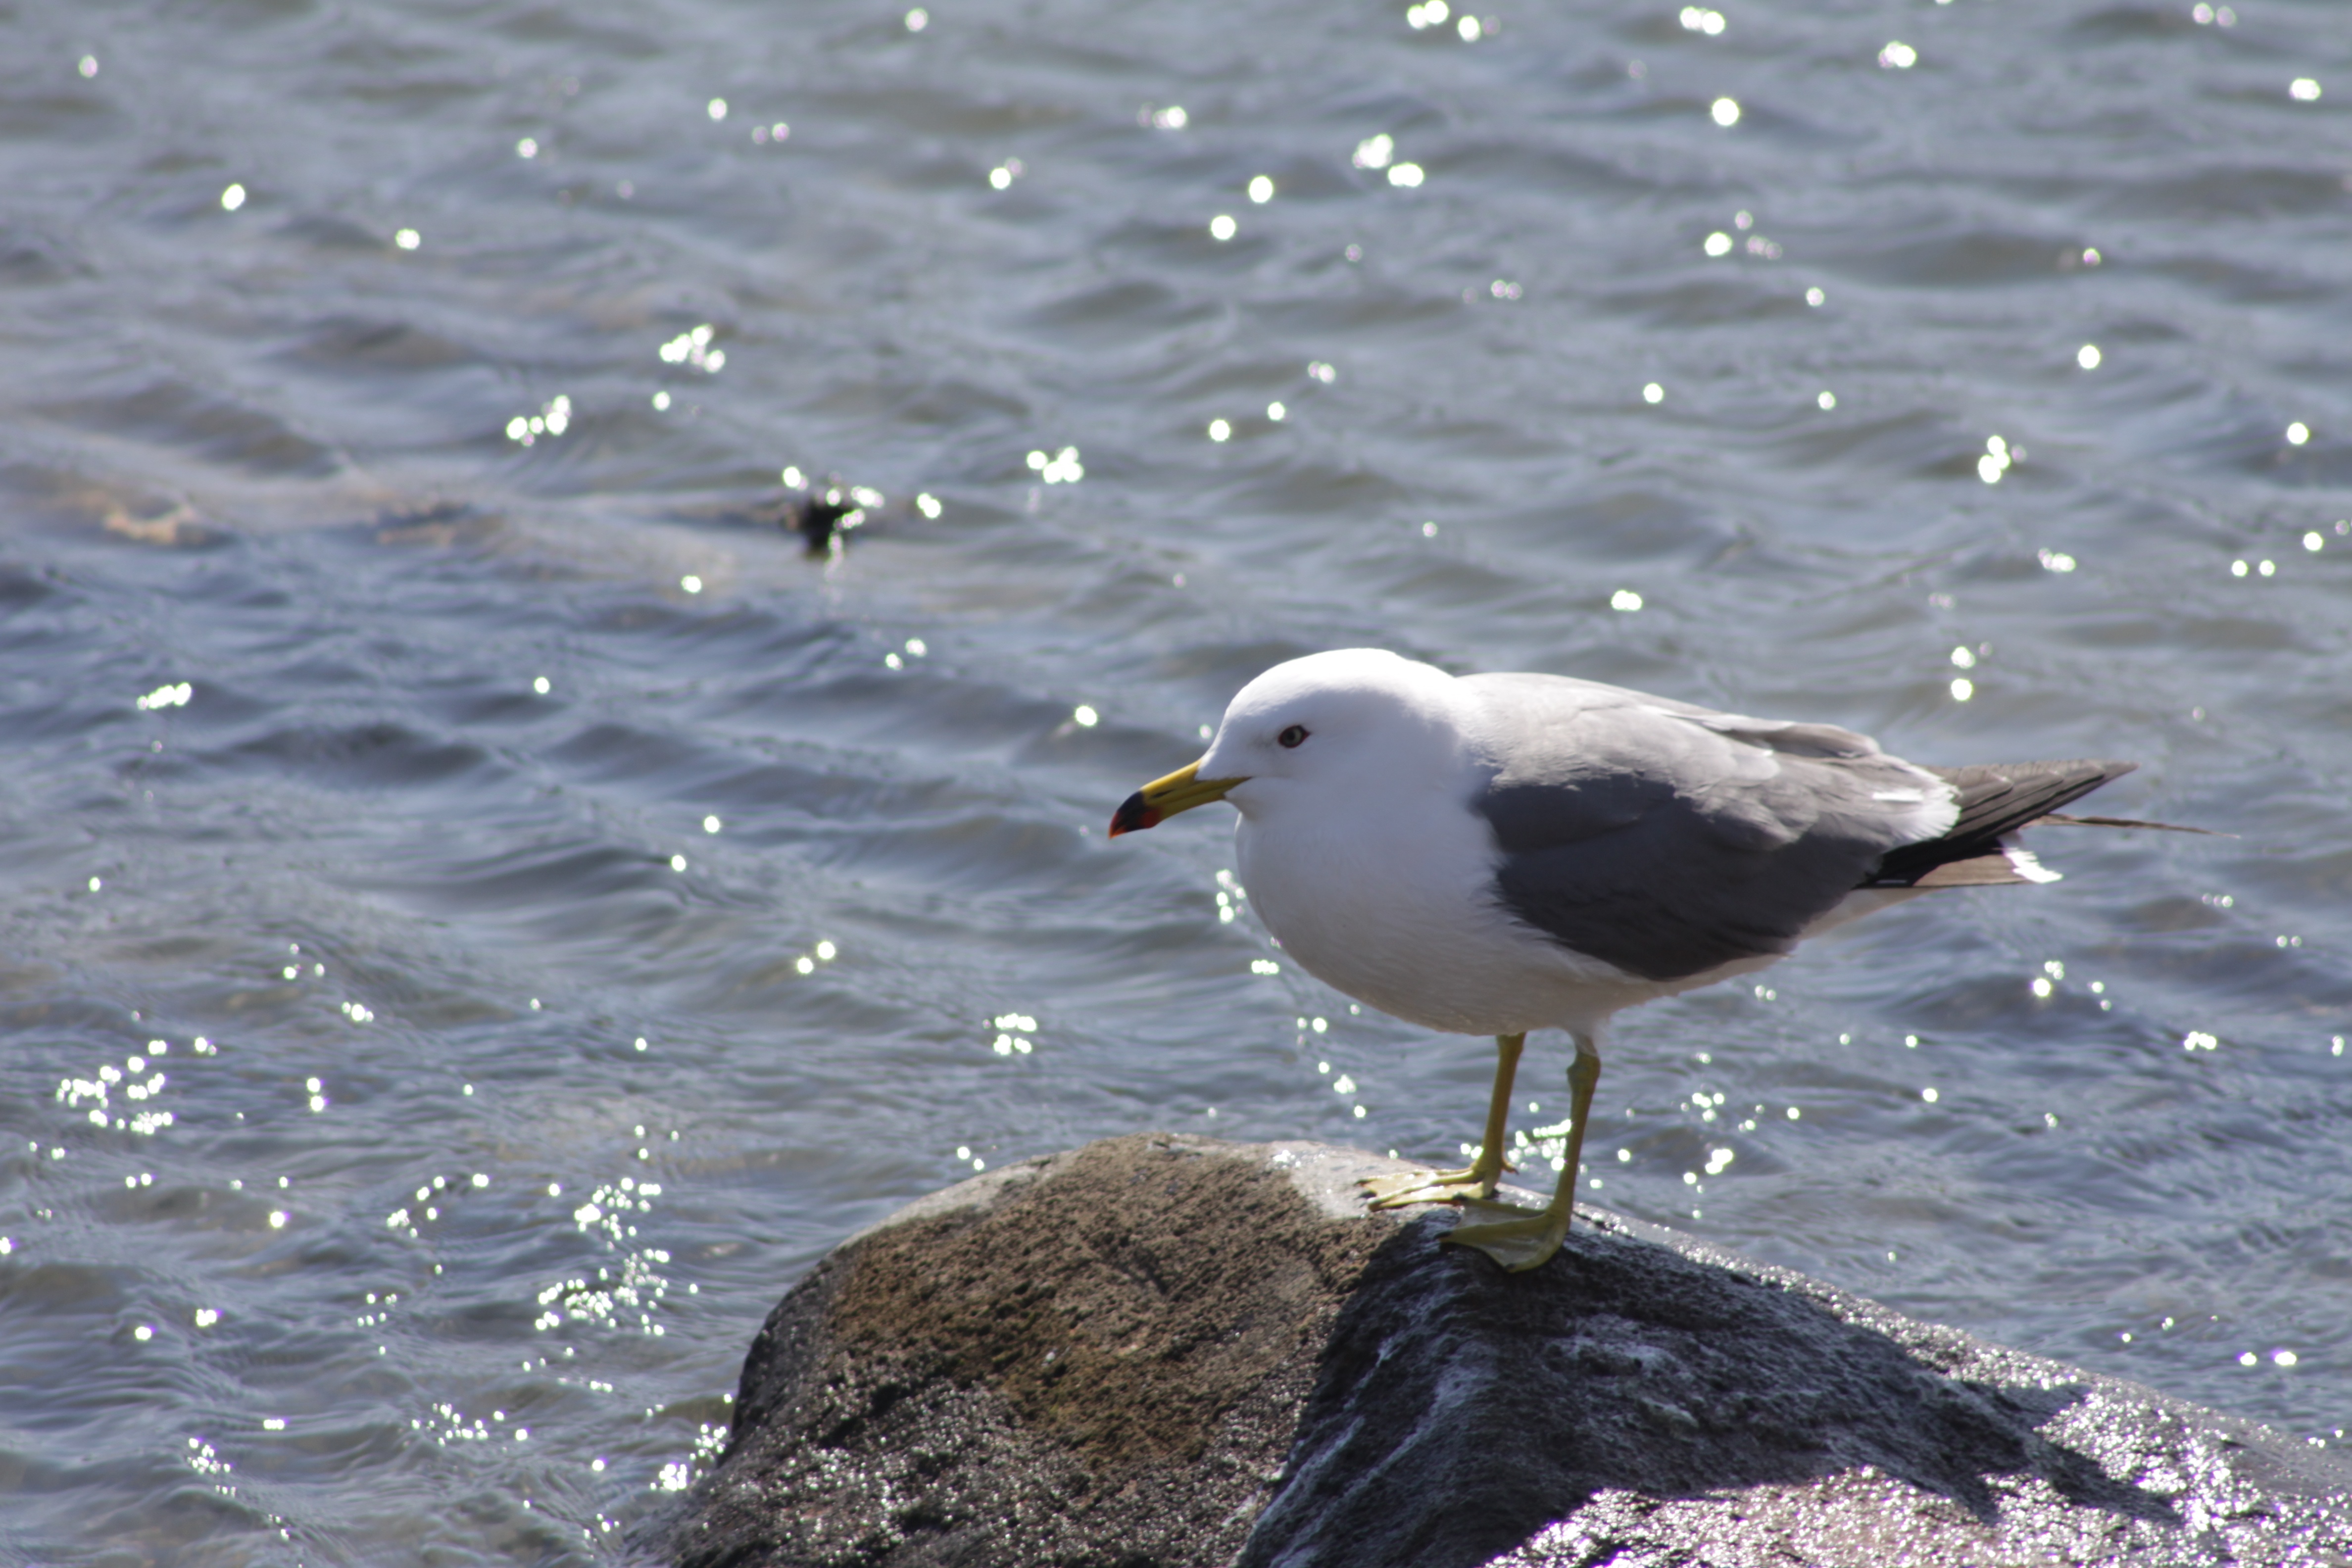
sea, water, rock, bird, sunshine, white, seabird, seagull, wildlife, gull, beak, fauna, birds, grey, waves, vertebrate, shorebird, charadriiformes, european herring gull, great black backed gull, seaduck, cinclidae